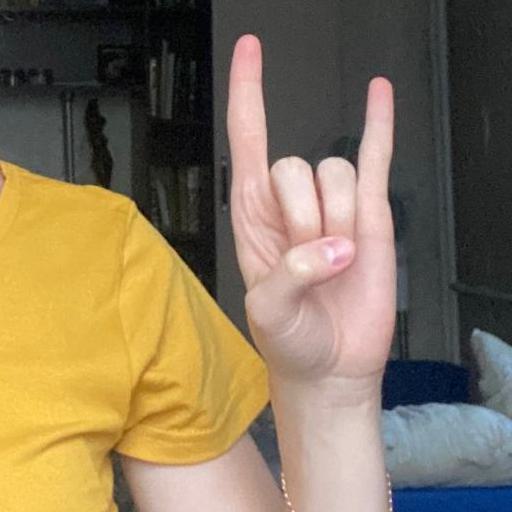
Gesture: rock